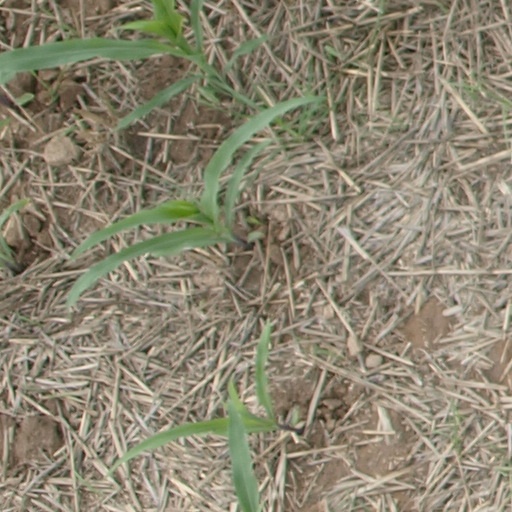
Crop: maize; corn